POLIN Museum of the History of Polish Jews

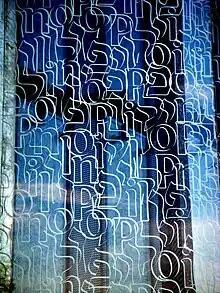
Hebrew and Latin letters of the word "Polin"

The central feature of the building is its cavernous entrance hall. The main hall forms a high, undulating wall. The empty space is a symbol of cracks in the history of Polish Jews. Similar in shape to gorge, which could be a reference to the crossing of the Red Sea known from the Exodus. The museum is nearly 13,000 square meters of usable space. At the lowest level, in the basement of the building will be placed the main exhibition about the history of Jews from the Middle Ages to modern times. The museum building also has a multipurpose auditorium with 480 seats, temporary exhibition rooms, an education center, an information center, a playroom for children, café, shop, and a future kosher restaurant.